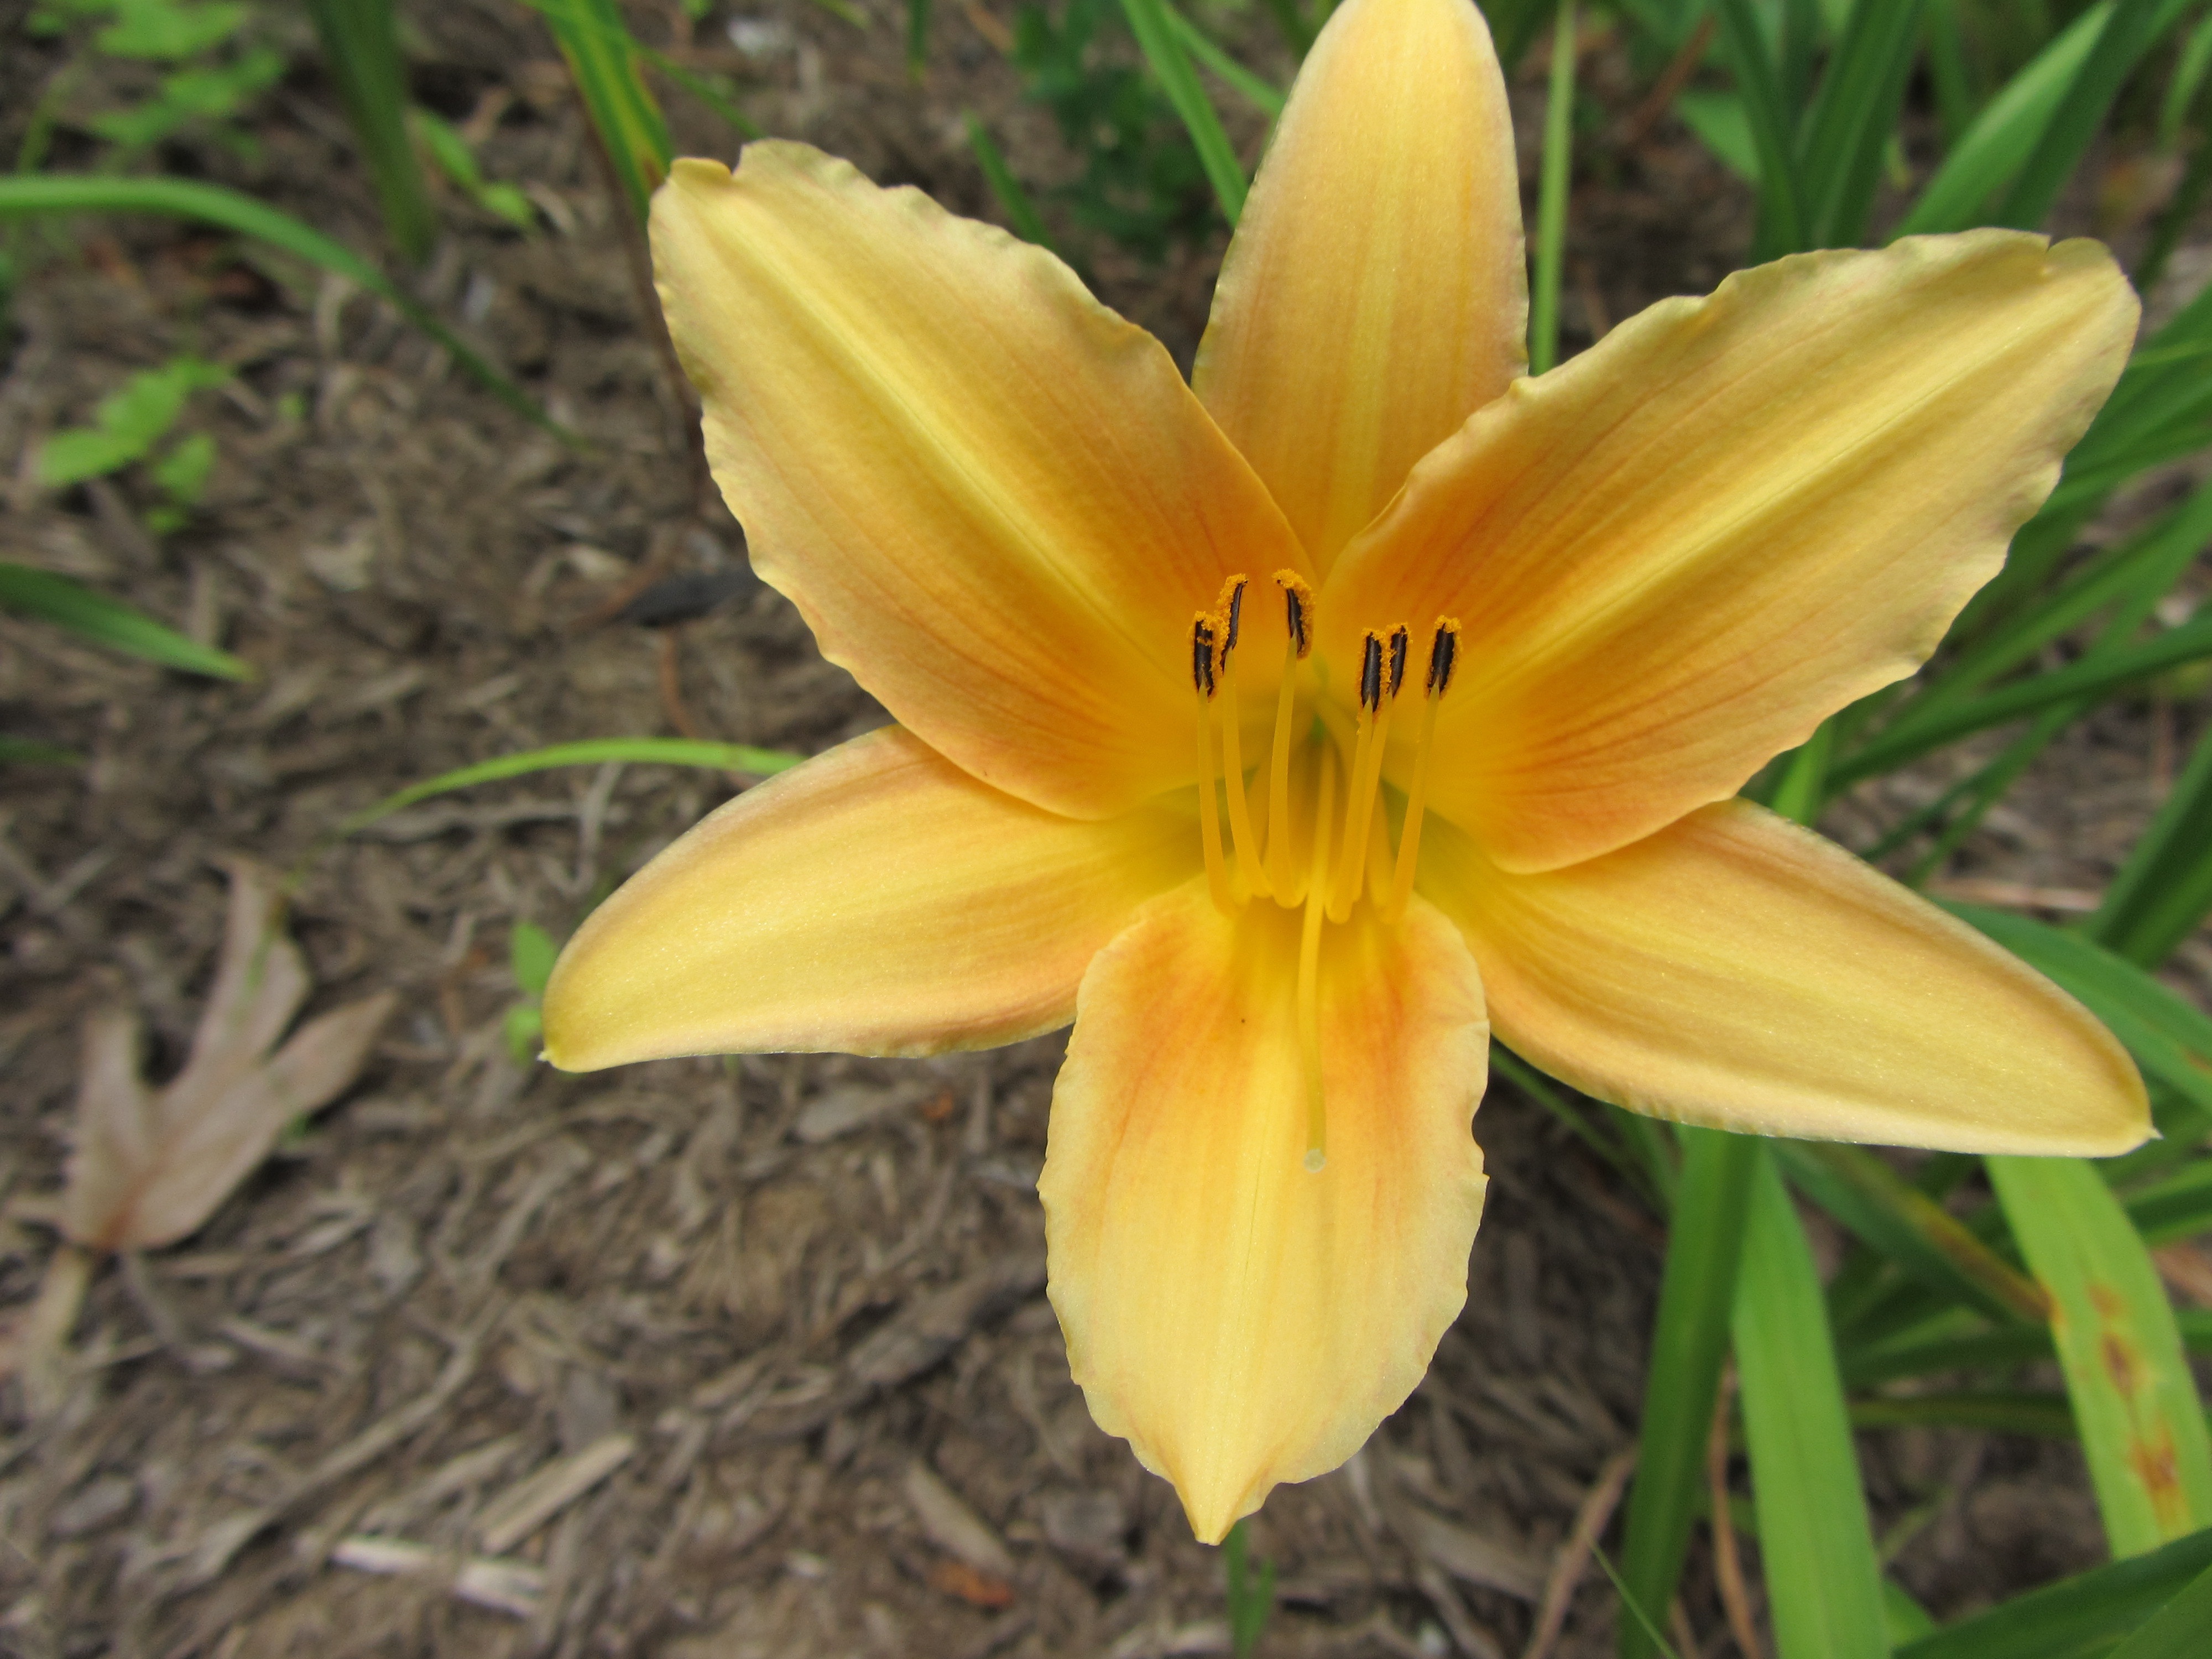
plant, flower, petal, botany, yellow, closeup, flora, wildflower, lily, daylily, macro photography, flowering plant, western nc, plant stem, land plant